Gabriel Jeantet

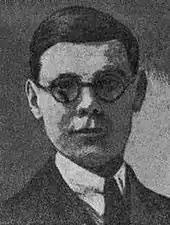
Jeantet in the 1930s

Jeantet's early political involvement was with the ultra-conservative Action Française and he served as a student leader for this group. He joined La Cagoule when the movement was established, citing his fear of an imminent communist revolution as the main reason for his decision to join.